Kabuki

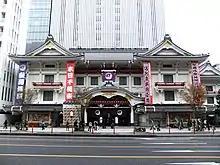
Exterior of Kabuki-za in Tokyo

While many plays were written solely for kabuki, many others were taken from plays, Noh plays, folklore, or other performing traditions such as the oral tradition of the "Tale of the Heike". While plays tend to have serious, emotionally dramatic, and organised plots, plays written specifically for kabuki generally have looser, more humorous plots.